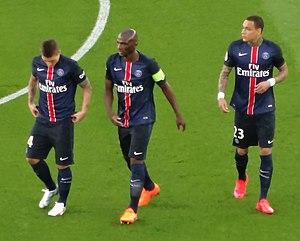
Zoumana « Papus » Camara, né le 3 avril 1979 à Colombes, est un footballeur international français devenu entraîneur adjoint.